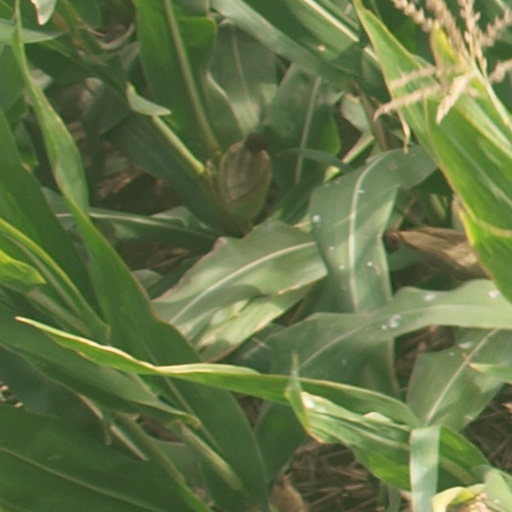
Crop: maize; corn